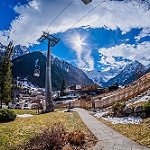
Label: mountain